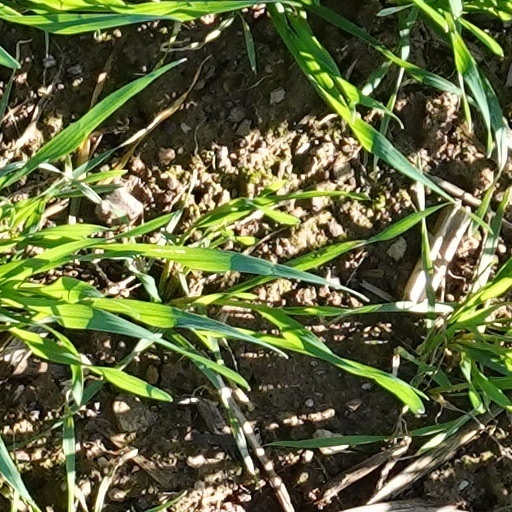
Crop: wheat